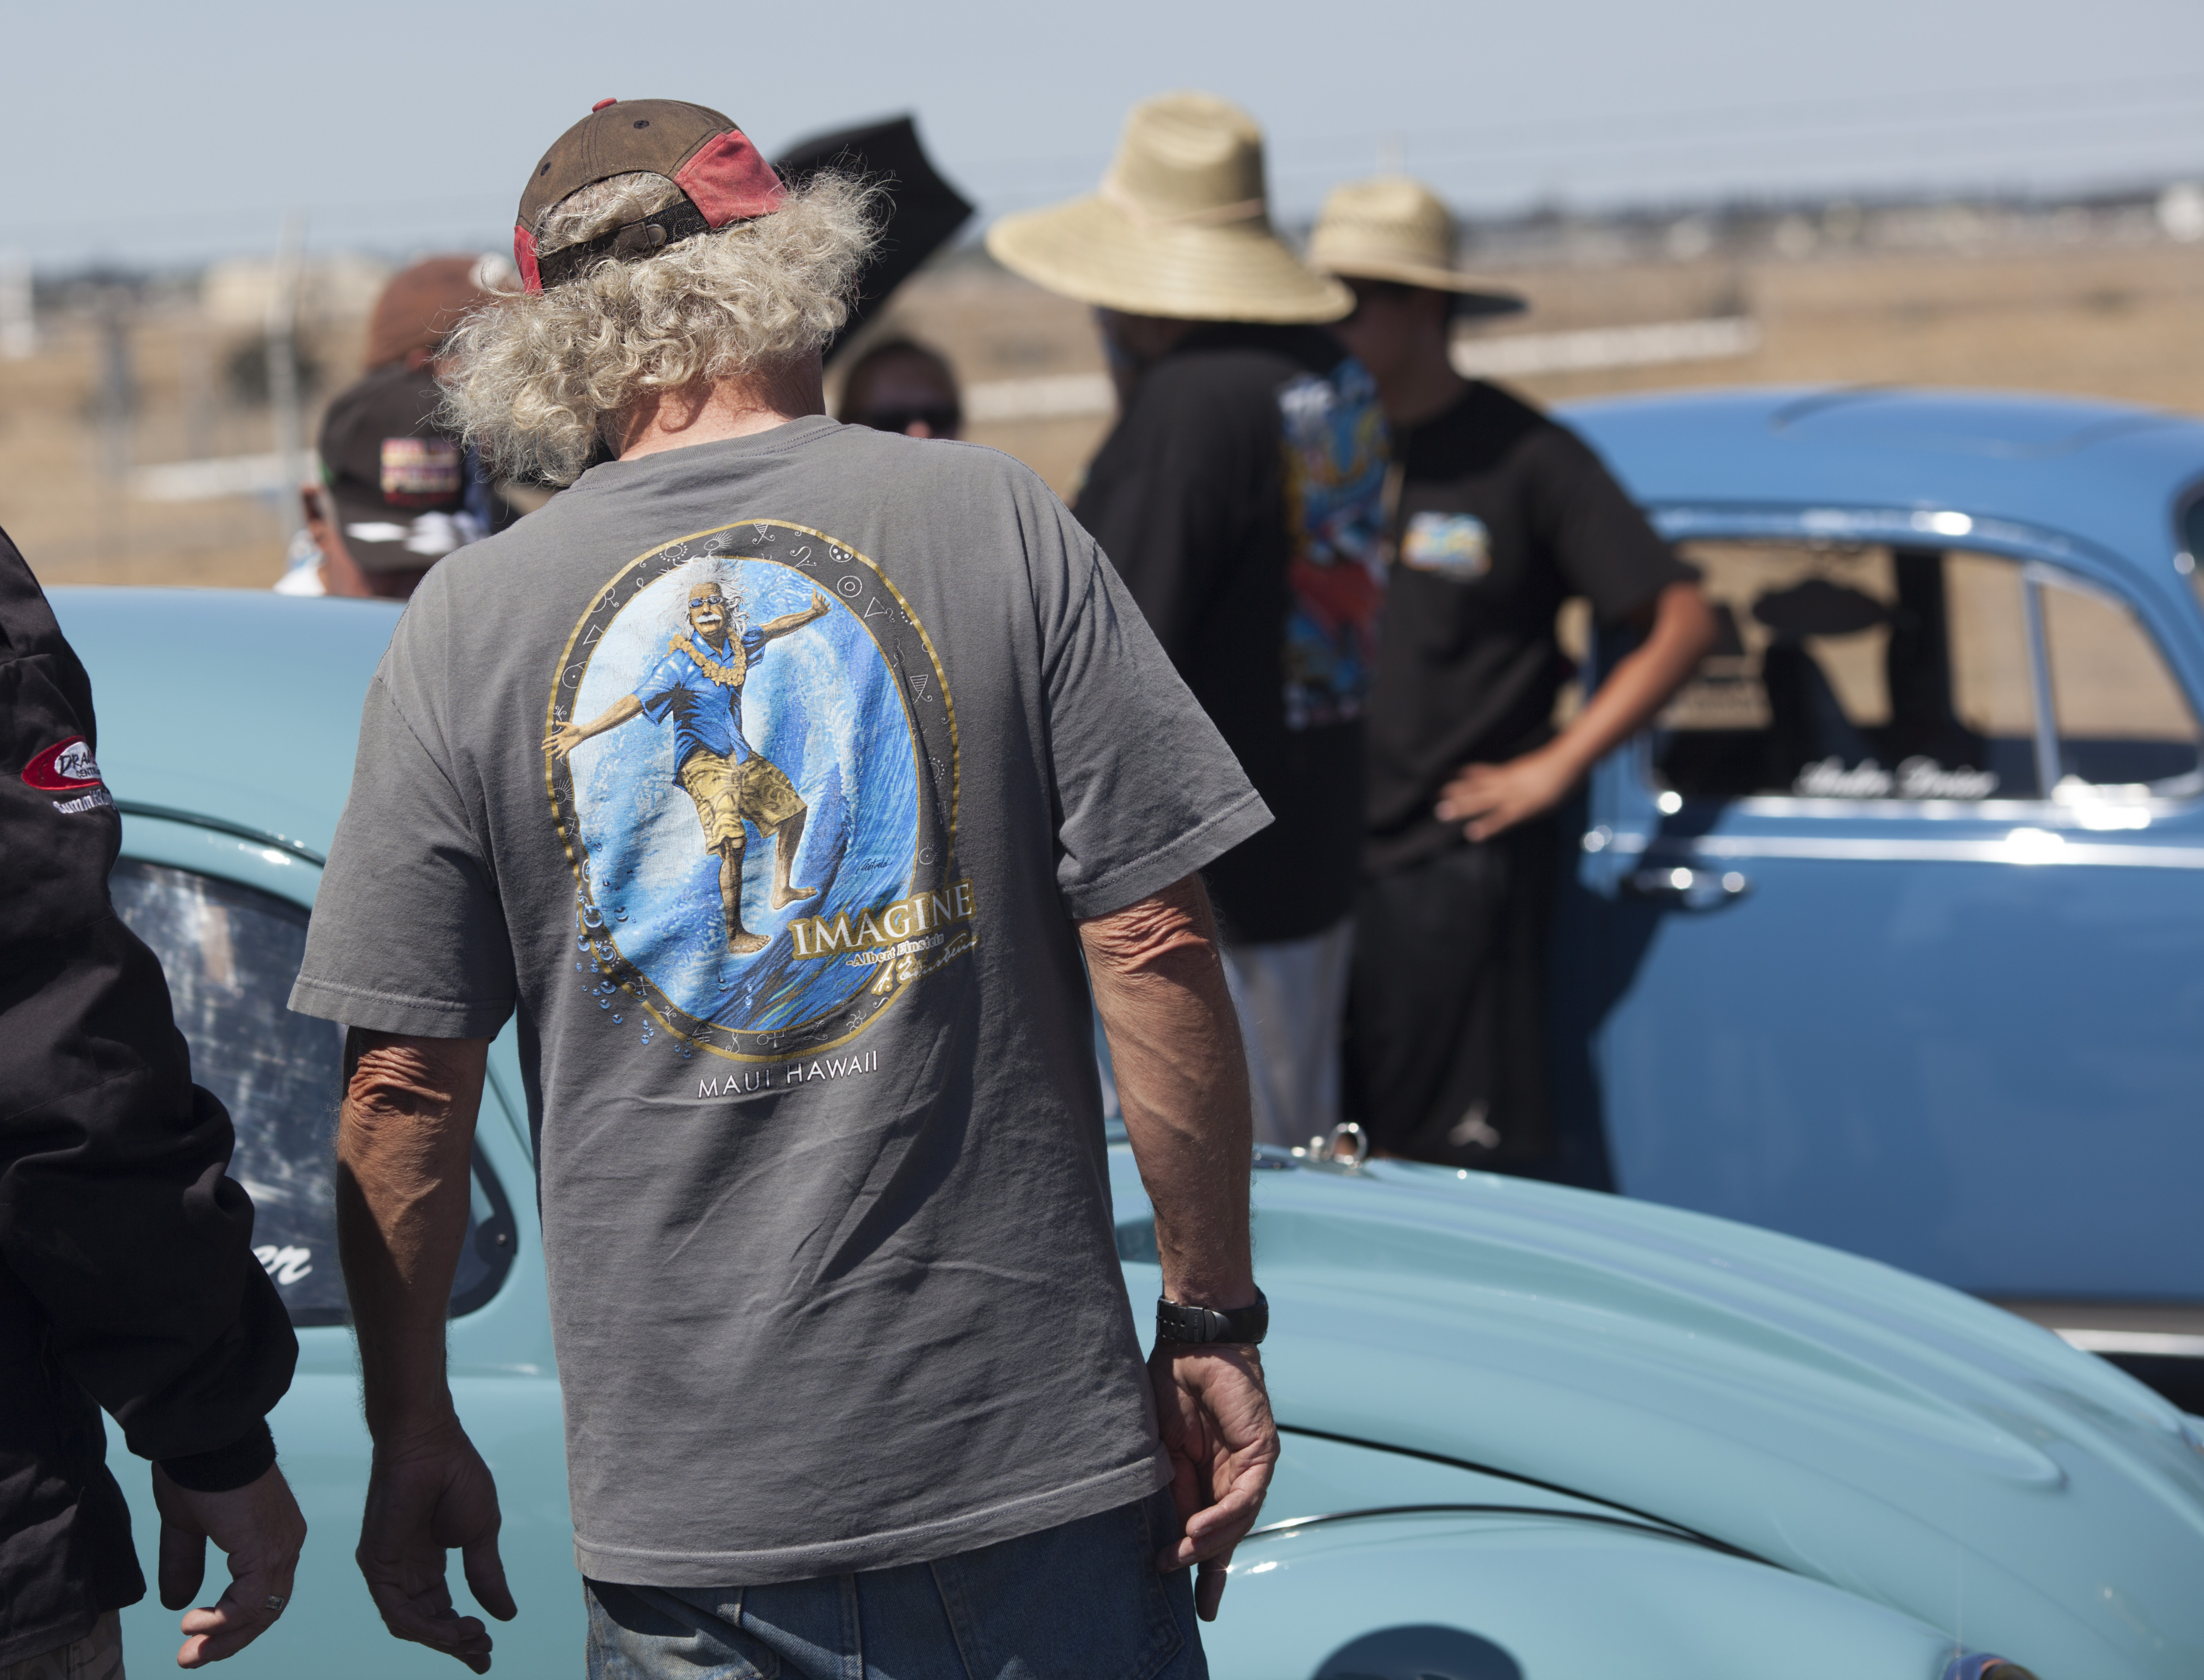
people, car, vehicle, blue, race, labordayweekend, sacramentoraceway, bugorama2015, bugoramasacramento